Gus Dean

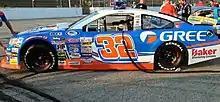
2018 ARCA car

Dean began racing part-time in 2016 with Mason Mitchell Motorsports, scoring 1 win at Talladega in April. In 2017, he ran the full schedule with Win-Tron Racing, scoring a 4th-place points finish but lost rookie of the year to Riley Herbst in the season finale at Kansas. He returned to the organization in 2018, scoring his second career win at Elko Speedway and finishing 6th in final points.